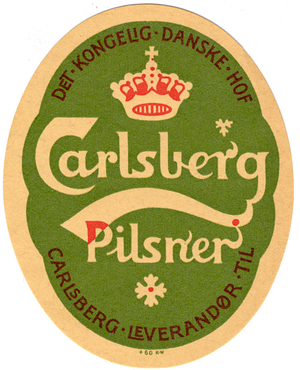
Carlsberg est une compagnie brassicole danoise. Elle est le quatrième brasseur au monde, et est présente dans près de 140 pays. Le siège social est à Valby, Copenhague. La principale bière de la compagnie est la Carlsberg, mais le groupe brasse aussi la Tuborg, ainsi que de nombreuses bières locales. Carlsberg emploie quelque 40 000 personnes.
Thorvald Bindesbøll, né le 21 juillet 1846 à Copenhague et mort le 27 août 1908 à Frederiksberg, est un architecte danois, fils de l'architecte Michael Gottlieb Bindesbøll. Il est aujourd'hui connu pour avoir créé, en 1904, l'identité visuelle actuelle de la bière Carlsberg.